Euryplatea nanaknihali

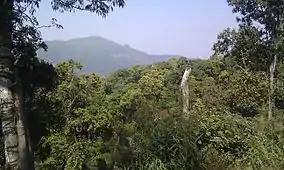
Forest of Kaeng Krachan National Park

The species has been found in a number of national parks in Thailand. It is named after Nanak Nihal Weiss, a boy interested in insects who frequented the Natural History Museum of Los Angeles County with his father.